Sveriges Television

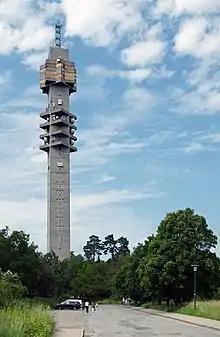
The Kaknästornet in Stockholm is the major broadcasting antenna for TV and radio.

When radio broadcasting was first organised in the 1920s in Sweden, it was decided to adopt a model similar to that of the British Broadcasting Company in the United Kingdom. Radio would be a monopoly funded by a licence fee and organised as a limited company, AB Radiotjänst ("Radio Service Ltd."), owned by the radio industry and the press. The transmitters were owned by the state through Telegrafverket and the press held a monopoly on newscasts through Tidningarnas Telegrambyrå. AB Radiotjänst was one of 23 founding broadcasting organisations of the European Broadcasting Union (EBU) in 1950.